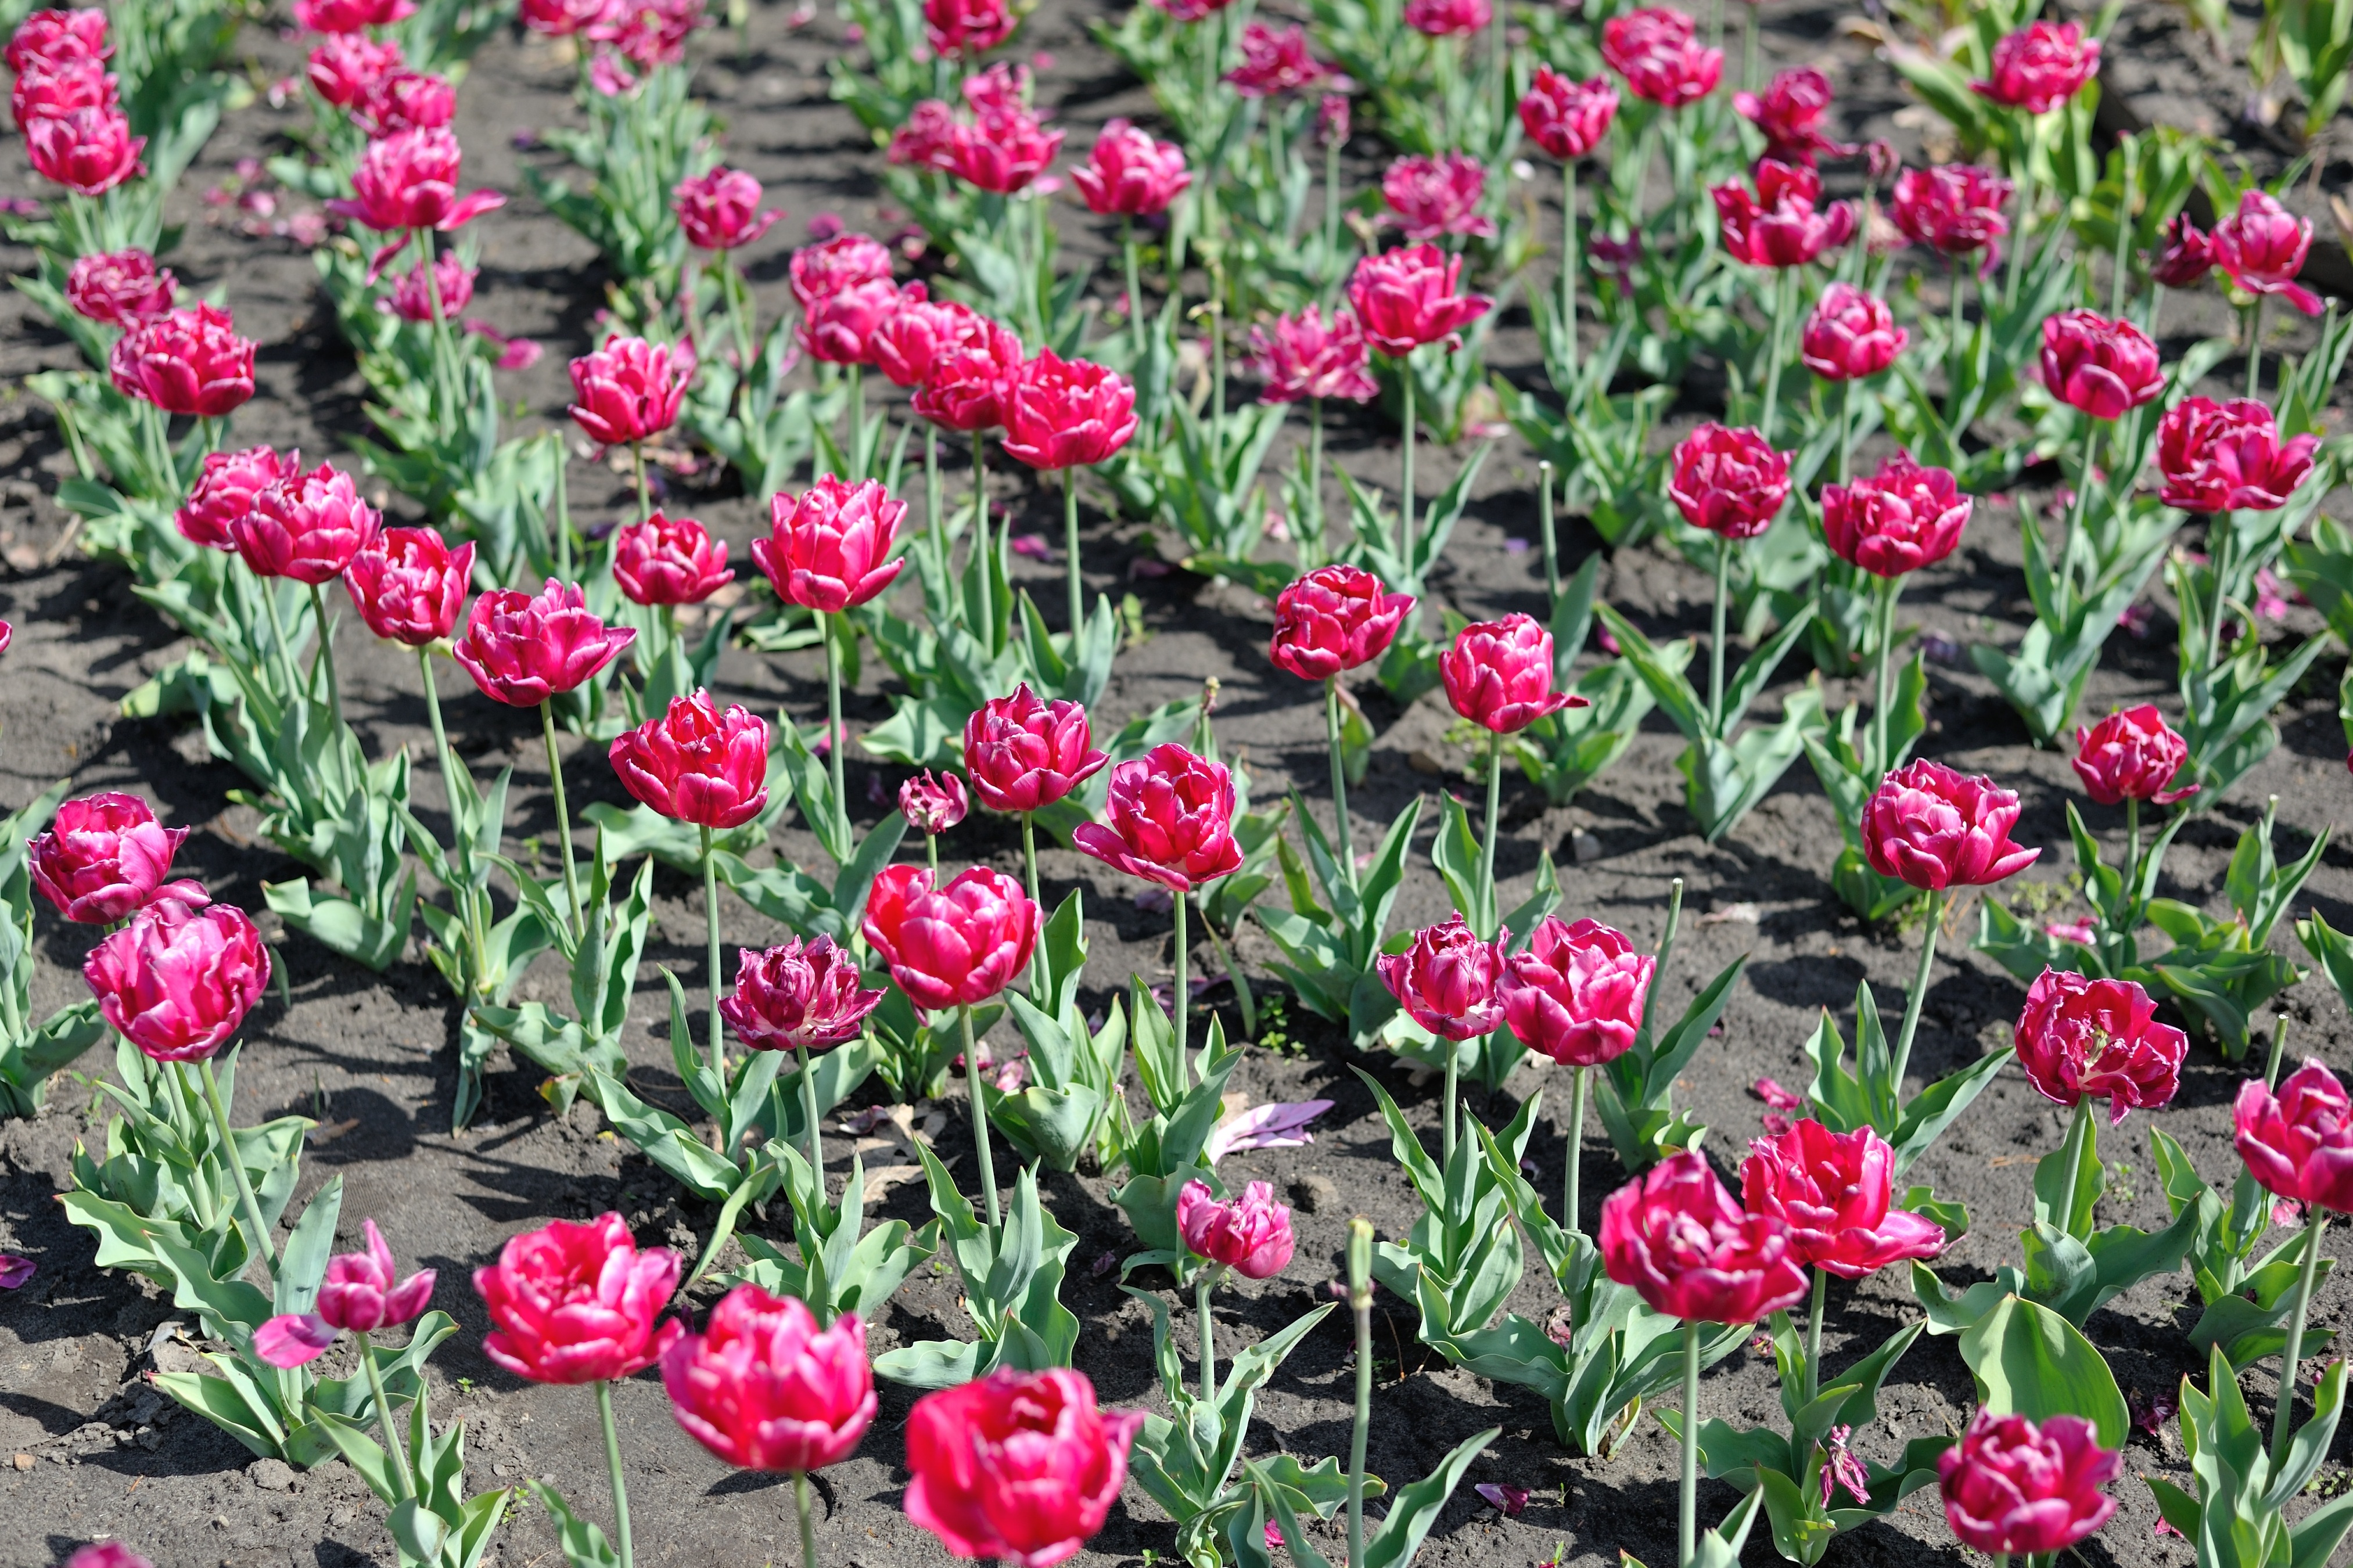
nature, plant, flower, tulip, flowers, kiev, summer flowers, beautiful flower, flowering plant, annual plant, land plant